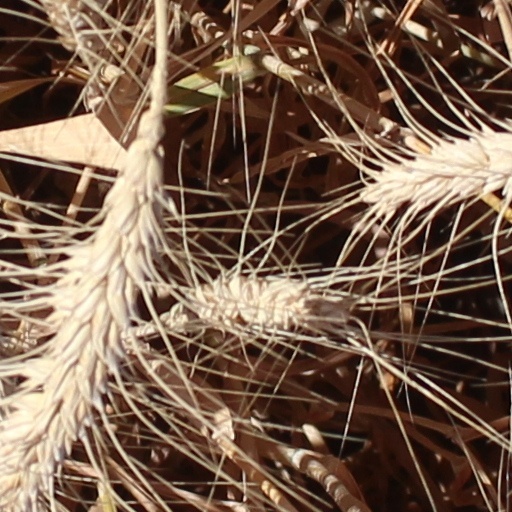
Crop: wheat